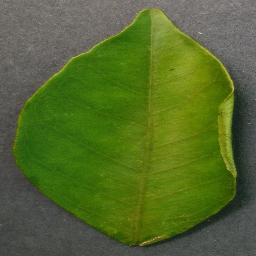
Label: Orange___Haunglongbing_(Citrus_greening)